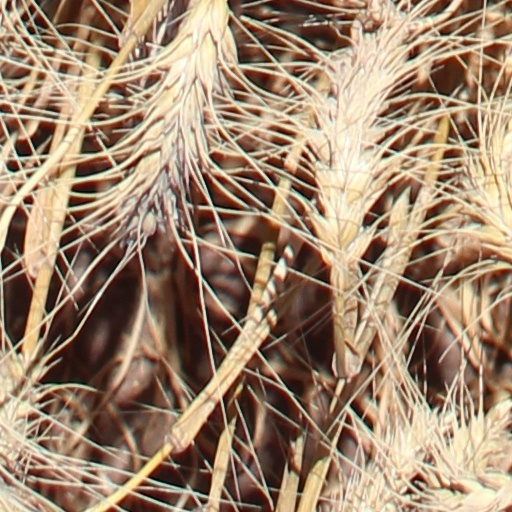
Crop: wheat